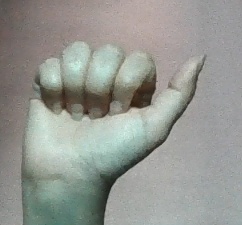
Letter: dhad